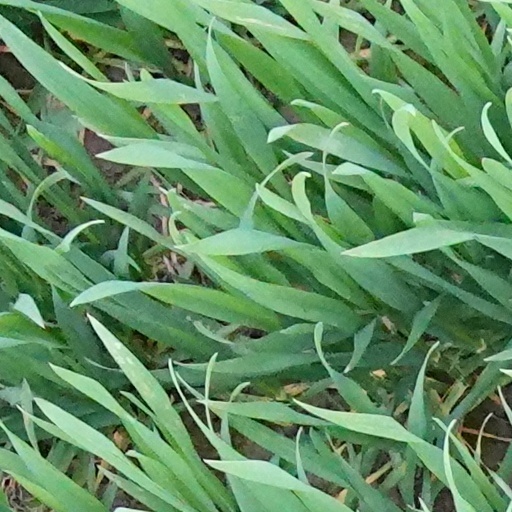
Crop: wheat